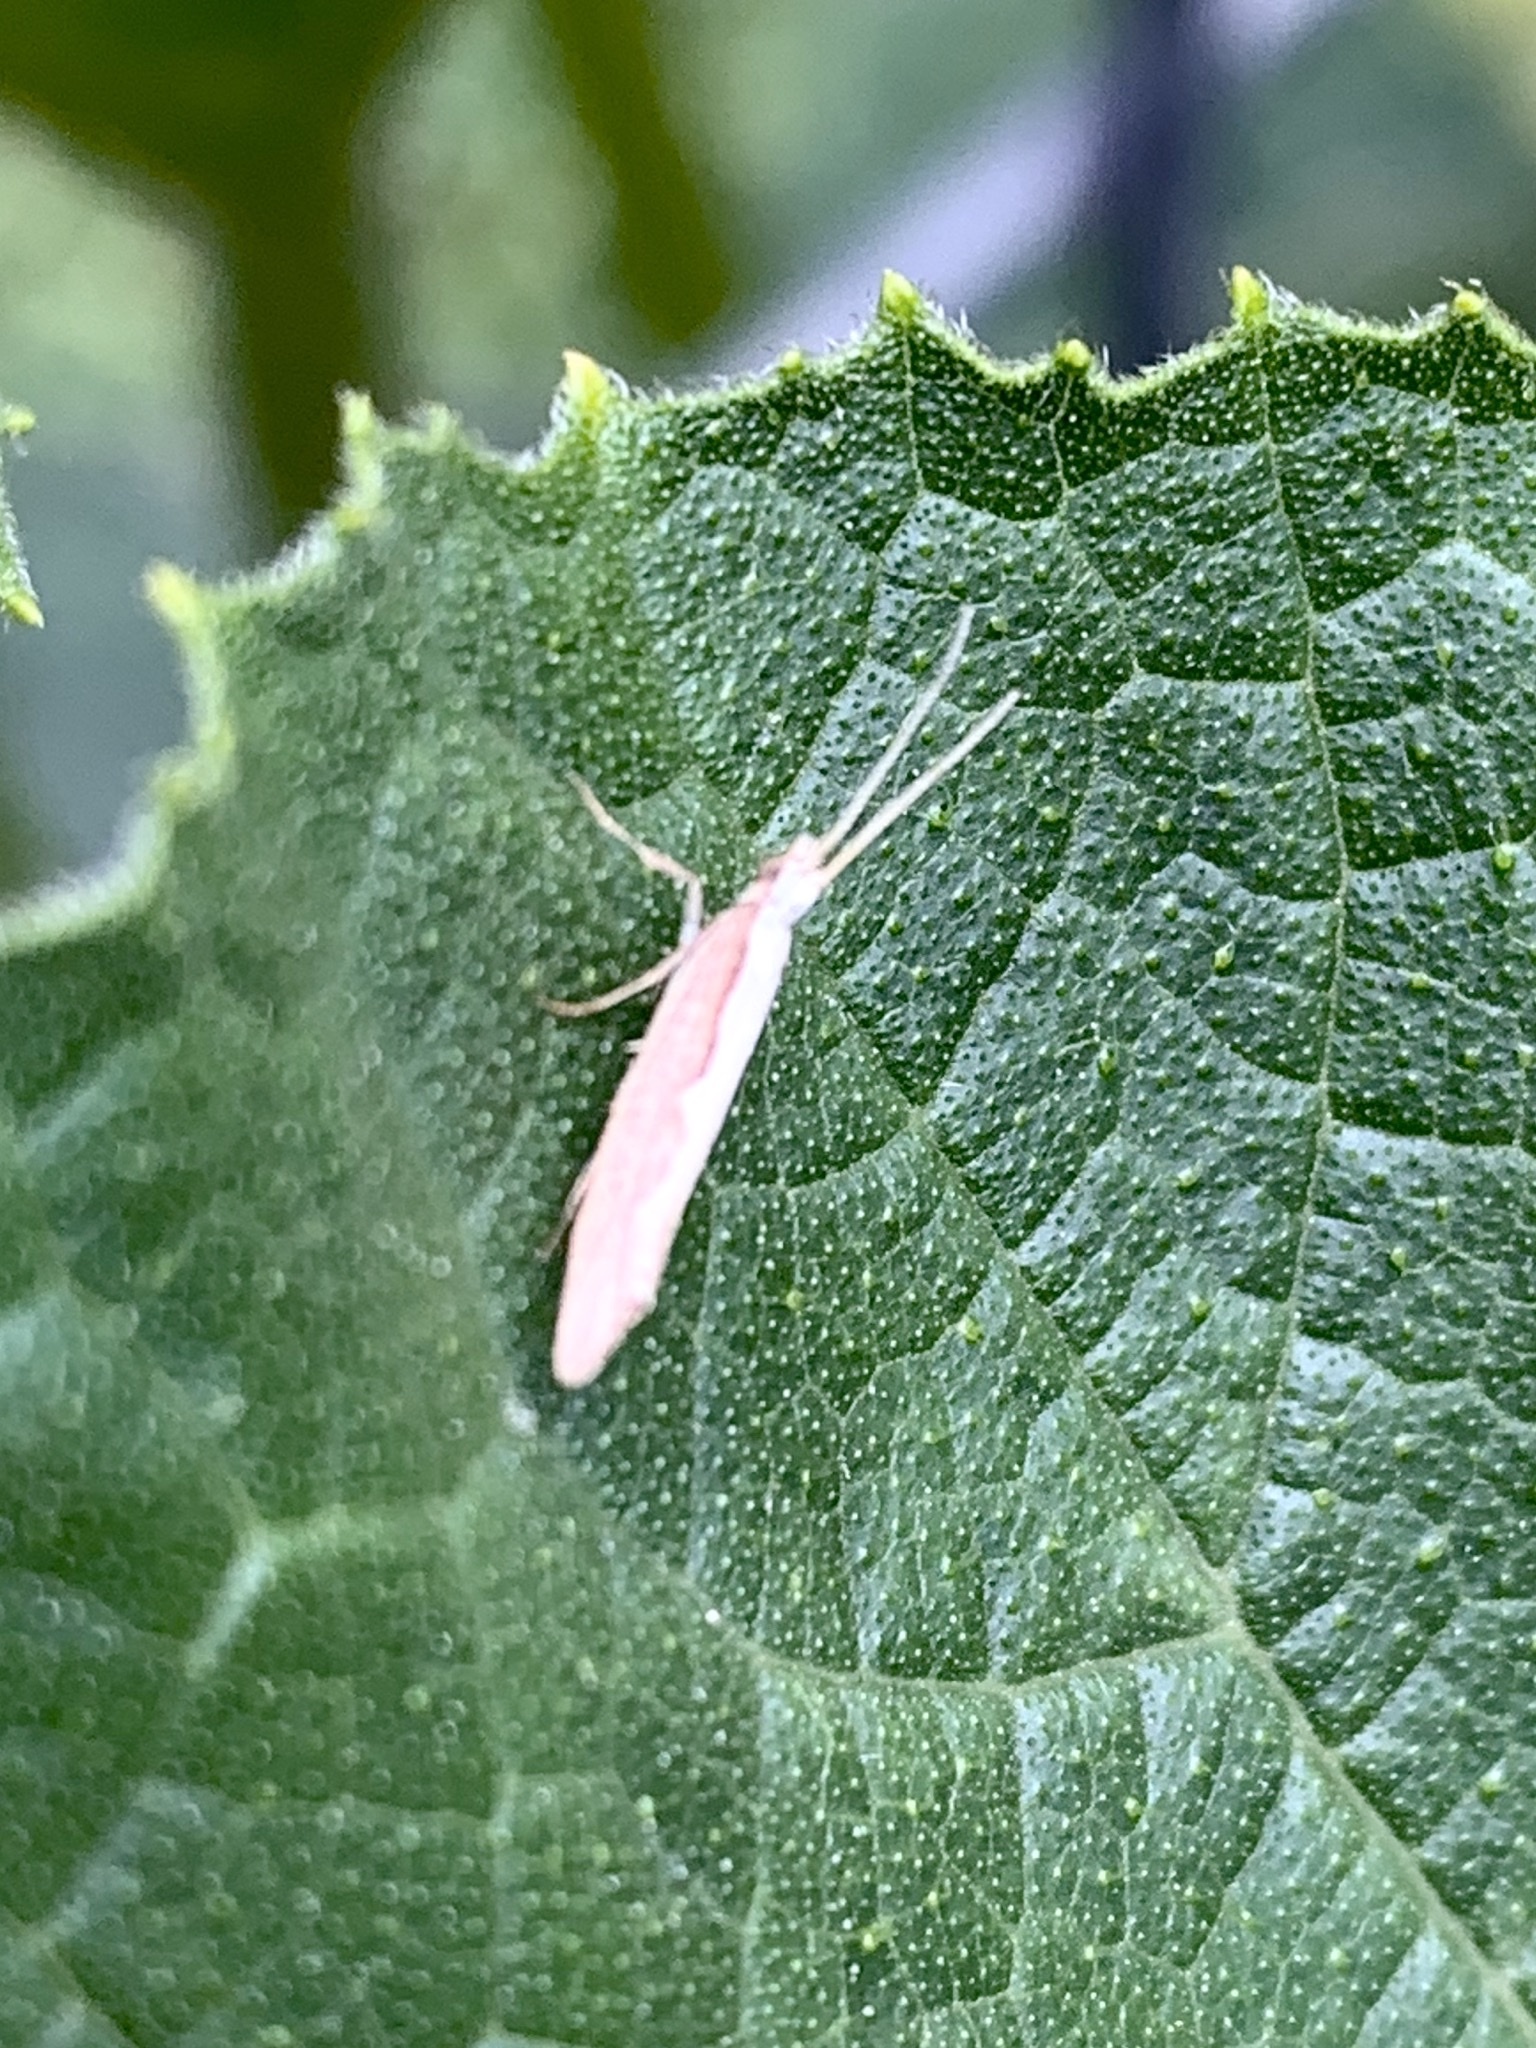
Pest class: diamondback_moth